Somaliland

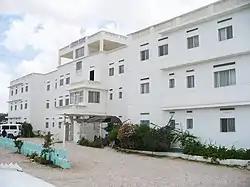
Edna Adan Maternity Hospital in Hargeisa

The Gadabursi subclan of the Dir are the predominant clan of the Awdal region, where there is also a sizeable minority of the Issa subclan of the Dir who mainly inhabit the Zeila District.